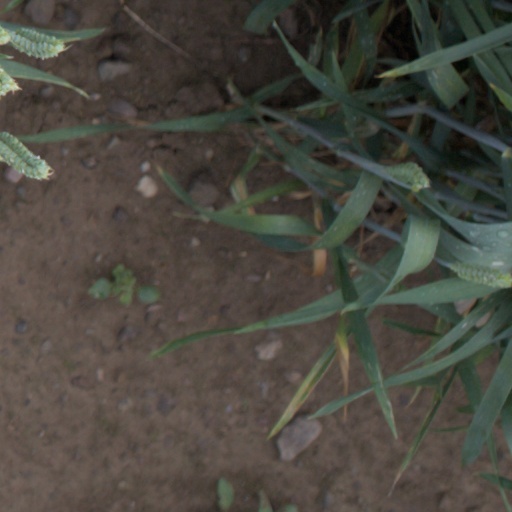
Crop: wheat